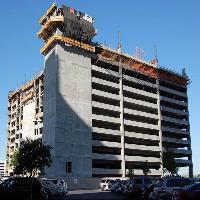
Weather: sun or clear